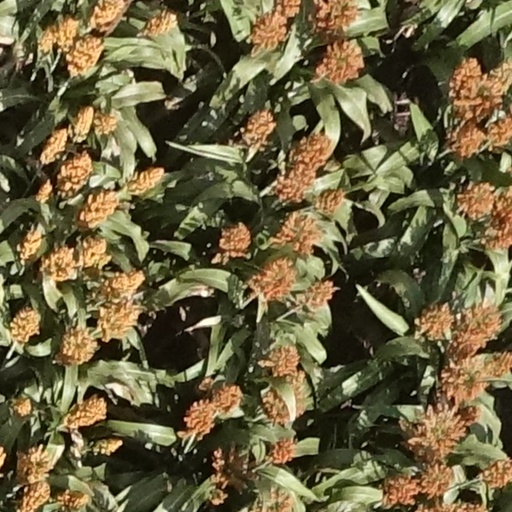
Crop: sorghum